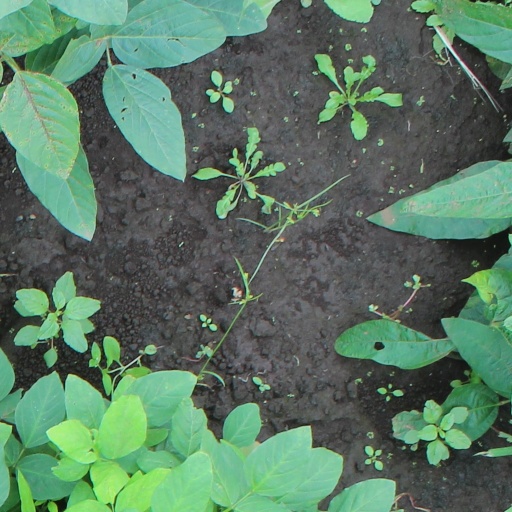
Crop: soybean